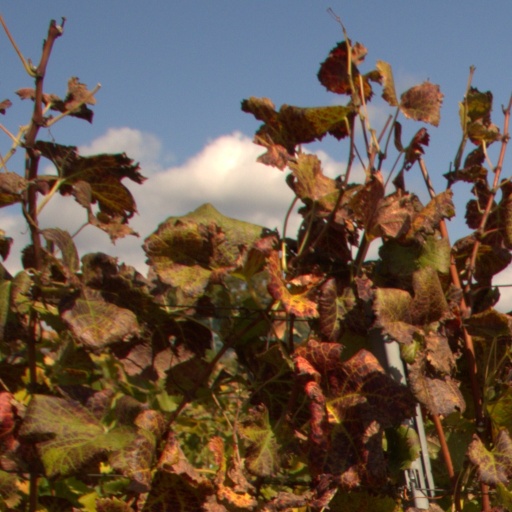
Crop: grape